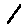
Label: 1